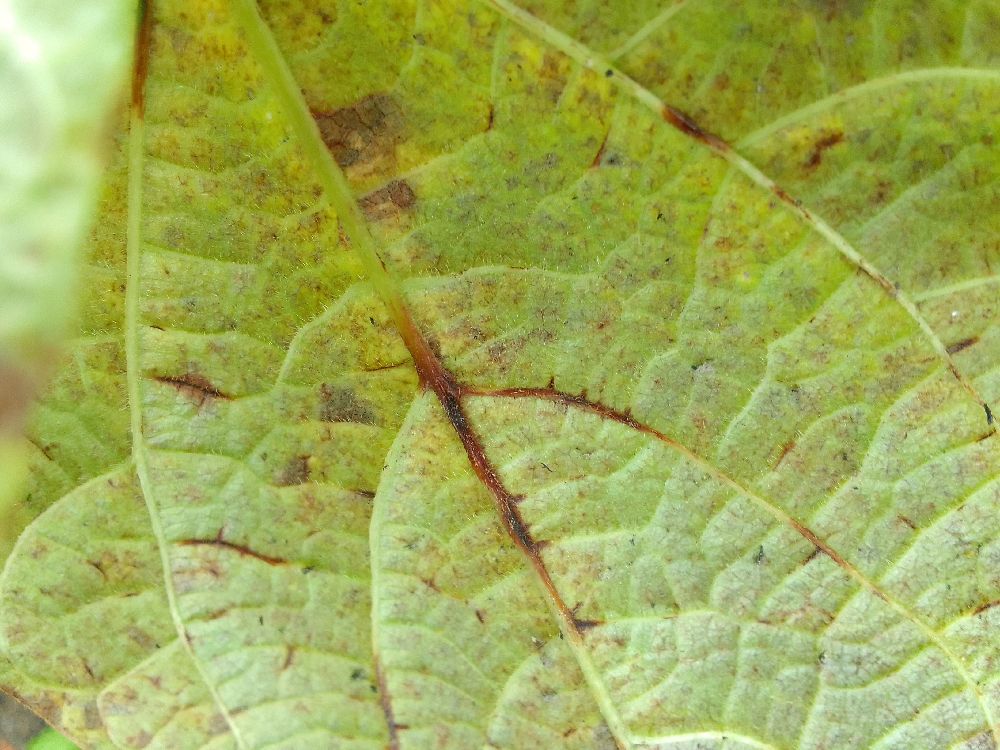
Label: anthracnose